Jill Stein

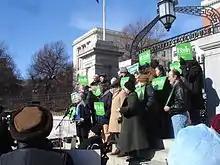
Jill Stein announcing her candidacy for governor in February 2010, standing in front of the Massachusetts State House

On February 8, 2010, Stein announced her second candidacy for governor. Her running mate was Richard P. Purcell, a surgery clerk and ergonomics assessor. In the November 2 general election, Stein finished fourth, receiving 32,895 votes (1.4%), again far behind the incumbent, Democrat Deval Patrick.